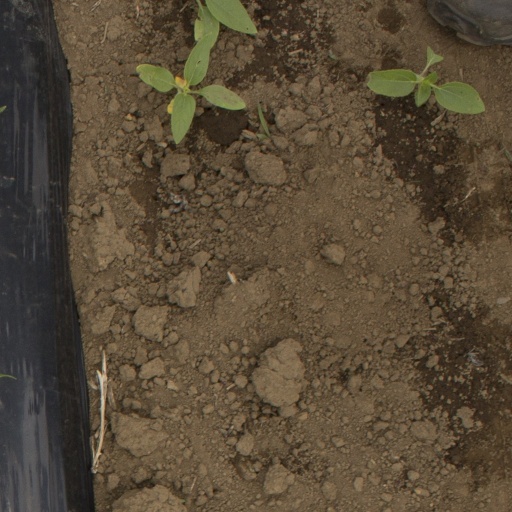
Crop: Jerusalem artichoke